Avignon Papacy

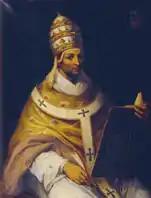
John XXII

The papacy in the Late Middle Ages played a major temporal role in addition to its spiritual role. The conflict between the pope and the Holy Roman Emperor was fundamentally a dispute over which of them was the leader of Christendom in secular matters. In the early 14th century, the papacy was well past the prime of its secular rule – its importance had peaked in the 12th and 13th centuries. The success of the early Crusades added greatly to the prestige of the Popes as secular leaders of Christendom, with monarchs like those of England, France, and even the Holy Roman Emperor merely acting as marshals for the popes and leading "their" armies. One exception was Frederick II, Holy Roman Emperor, who was twice excommunicated by the Pope during a Crusade. Frederick II ignored this and was moderately successful in the Holy Land.